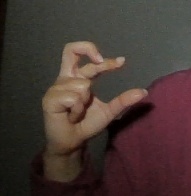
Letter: thal